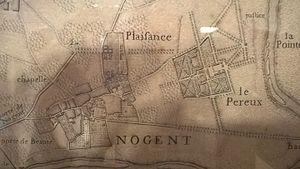
Détail d'une carte figurant la ville de Nogent-sur-Marne et de ses environs. Elle a été exécutée par l'abbé Jean Delagrive, en 1740. Cette carte est actuellement exposée au Musée de Nogent-sur-Marne.
Le château de Plaisance, aujourd'hui détruit, était situé à Nogent-sur-Marne, dans l'actuel département du Val-de-Marne.